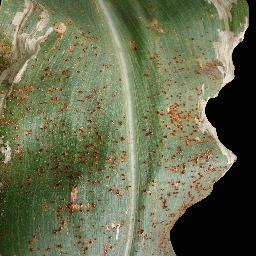
Label: Corn_(Maize)___Common_Rust